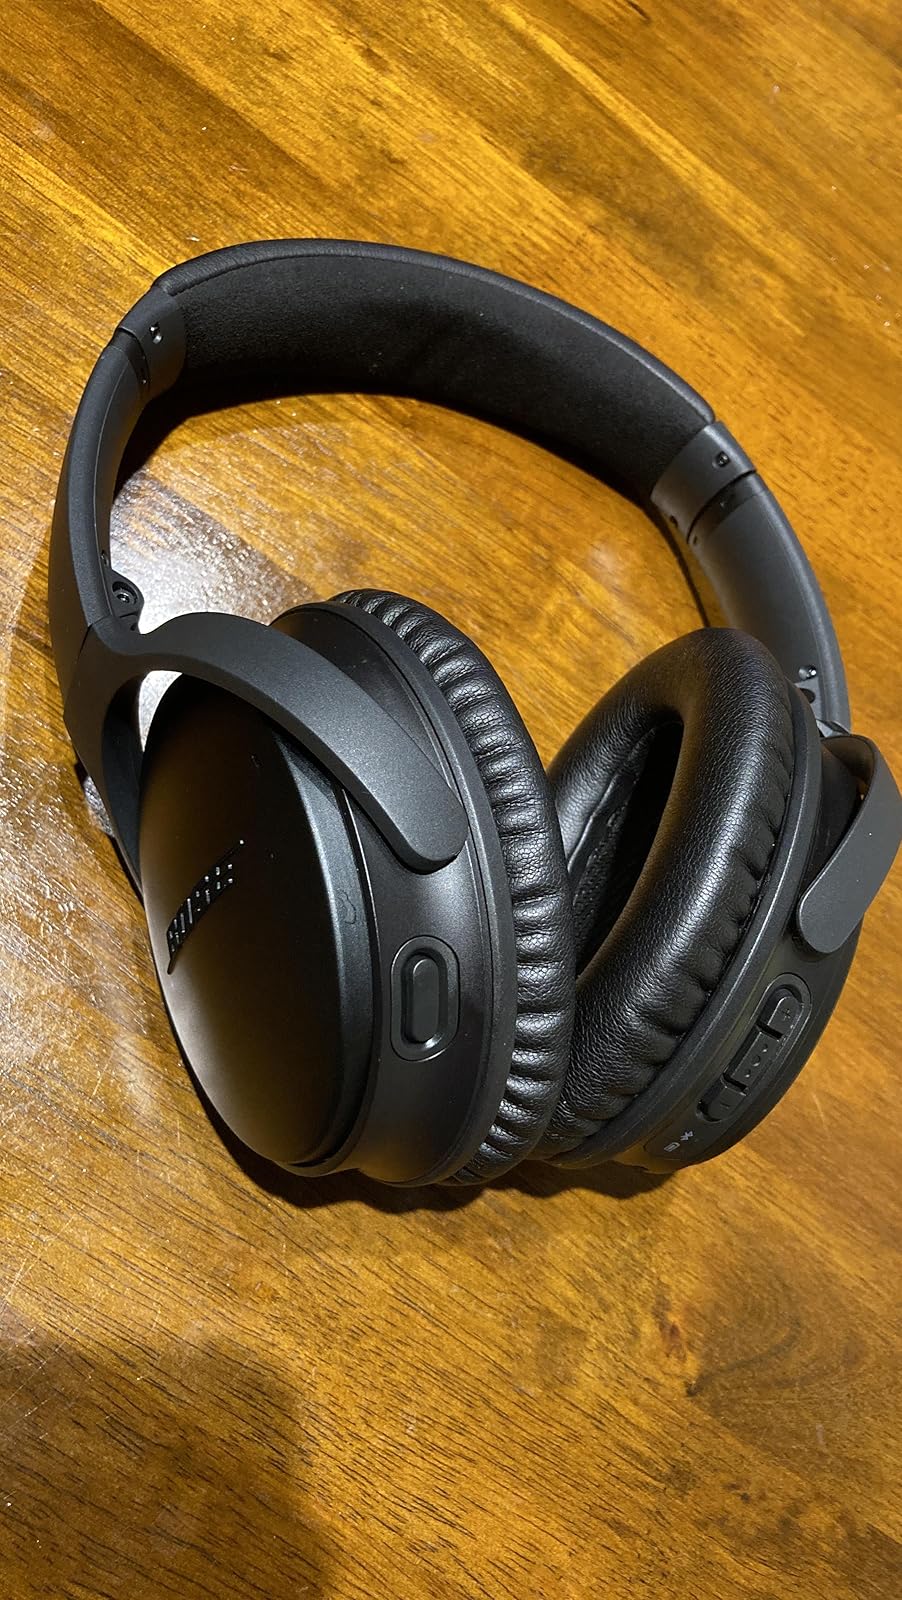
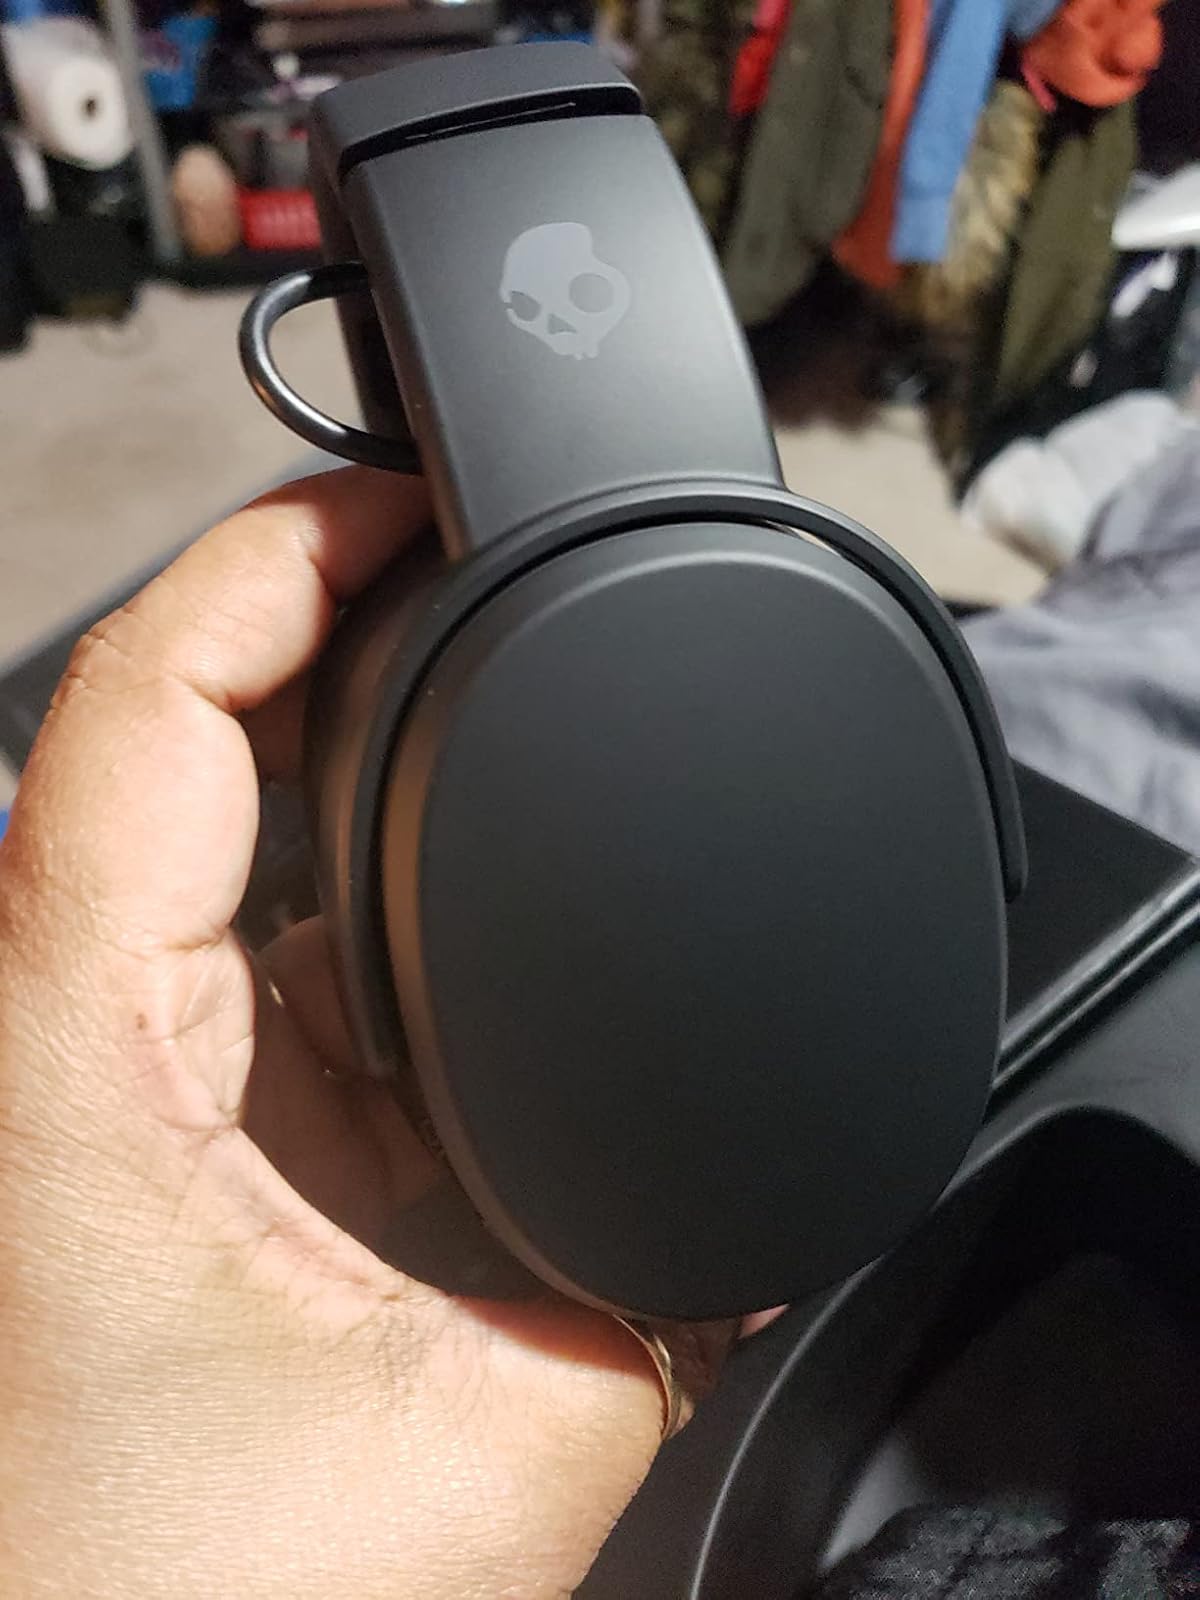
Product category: headphones
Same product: no